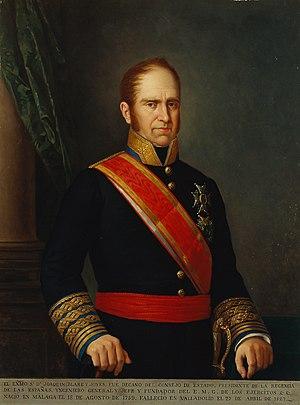
Joaquín Blake y Joyes fut un officier militaire espagnol qui servit avec distinction pendant les guerres de la Révolution française et la guerre d'indépendance espagnole.
Anne Gilbert de La Val est un général français de la Révolution et de l’Empire, né le 9 novembre 1762 à Riom dans le Puy-de-Dôme et mort le 6 septembre 1810 à Mora de Rubielos en Espagne. Comme beaucoup d'officiers, il connaît un avancement rapide pendant la période révolutionnaire et il commande une demi-brigade à partir de 1794, participant à plusieurs batailles de la campagne de 1796 en Allemagne. En 1799, il est promu général de brigade et sert à Zurich, Stockach et Moesskirch.
La bataille de Baza se déroule le 4 novembre 1810 à Baza, en Espagne, et oppose la cavalerie franco-polonaise du général Jean-Baptiste Milhaud aux troupes espagnoles du général Joaquín Blake y Joyes. L'affrontement se solde par une victoire française.
La campagne de Napoléon Iᵉʳ en Espagne se déroula dans le cadre de la guerre d'indépendance espagnole. À la suite des graves échecs subis par l'armée française durant l'année 1808, Napoléon décida d'intervenir personnellement avec une partie de la Grande Armée venue d'Allemagne. Après avoir concentré ses troupes, il entama à partir du 5 novembre 1808 une série de manœuvres habiles qui s'acheva, malgré les difficultés d'exécution et certaines erreurs commises par ses lieutenants, par la dislocation des forces espagnoles et la déroute de leur corps principal. L'Empereur exploita son succès et occupa rapidement Madrid, rétablissant la domination française sur les régions centrale et septentrionale de la péninsule Ibérique.
La bataille de Medina de Rioseco, aussi connue sous le nom de bataille de Moclín, se déroula le 14 juillet 1808 à Medina de Rioseco, pendant la guerre d'Espagne. Elle opposa les troupes françaises du maréchal Jean-Baptiste Bessières à l'armée espagnole de Galice commandée par les généraux Joaquín Blake y Joyes et Gregorio García de la Cuesta. L'affrontement se solda par une victoire française.
La bataille de Balmaseda se déroula le 5 novembre 1808 à Balmaseda, en Espagne. Elle opposa une division française commandée par le général Eugène-Casimir Villatte à l'armée espagnole du lieutenant-général Joaquín Blake y Joyes. L'affrontement se solda par une victoire espagnole. Malgré sa défaite à la bataille de Durango face au maréchal Lefebvre, le 31 octobre 1808, Blake avait réussi à reculer vers la Cantabrie, rendant caduque la manœuvre de Napoléon visant à l'anéantir. L'Empereur mécontent lança Lefebvre et Victor à la poursuite des Espagnols.